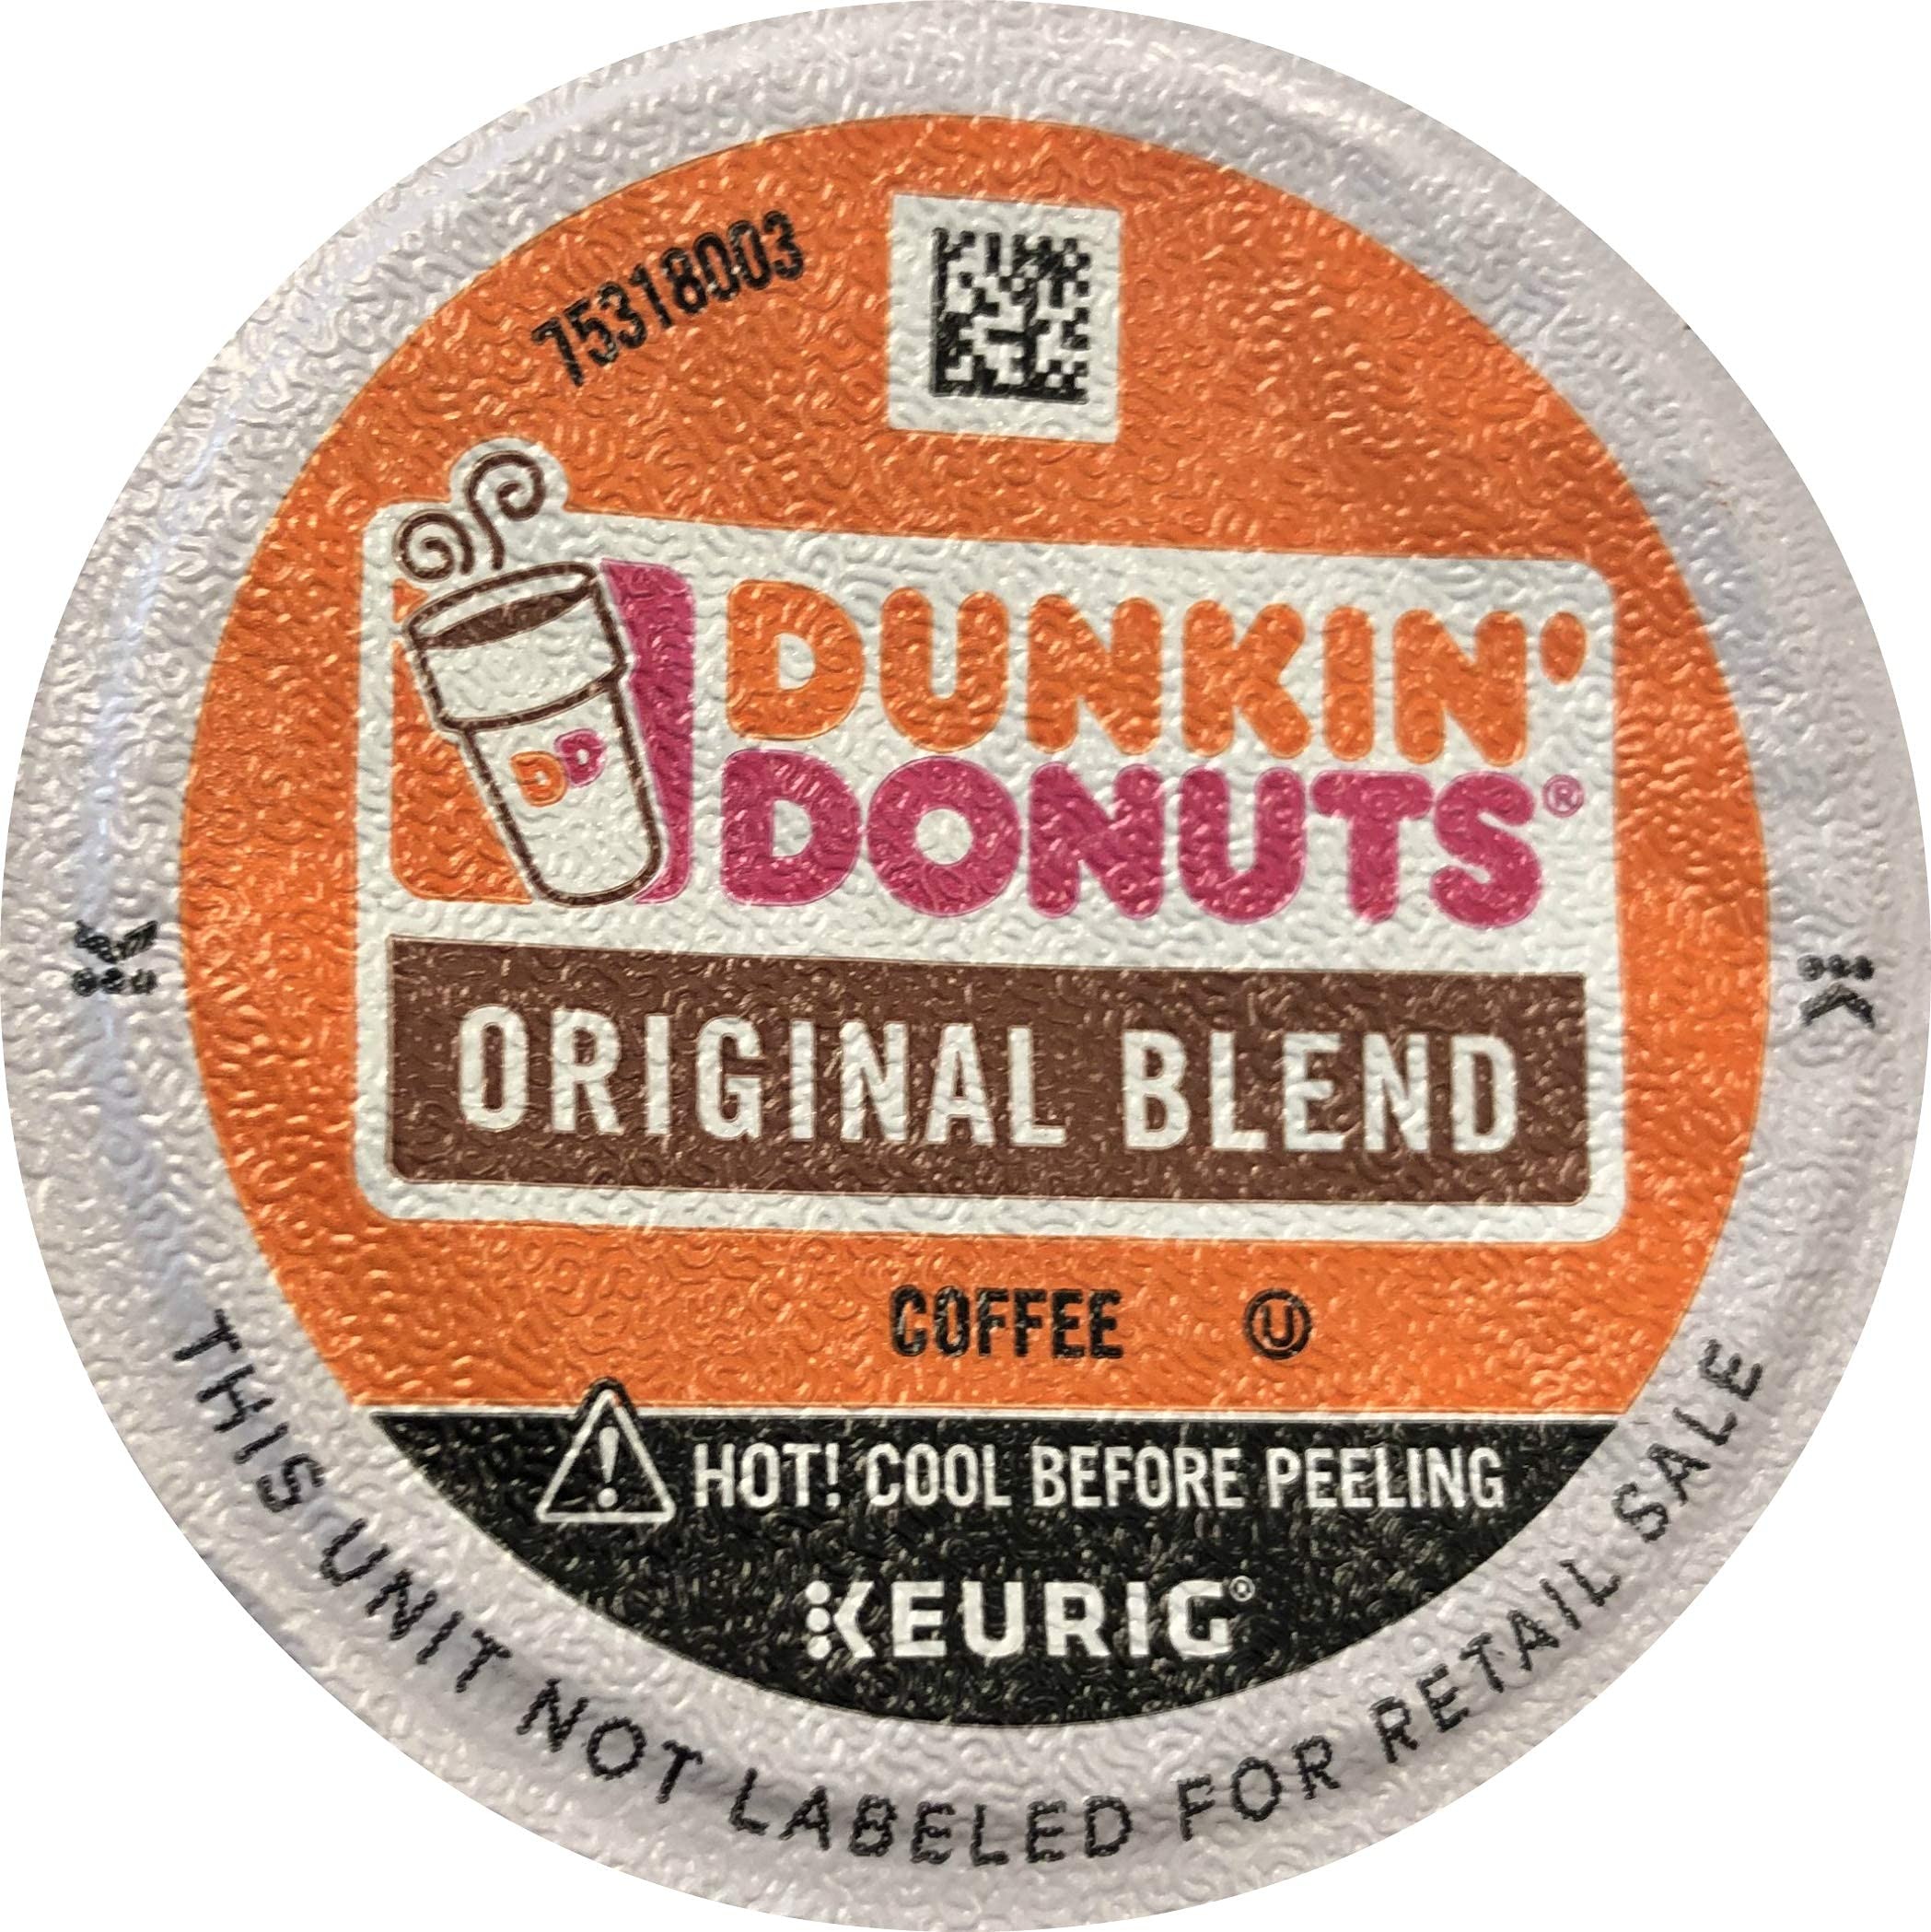
Item Name: Dunkin Donuts K-Cup Single Serve Pods, Original Blend, 96 Single Serve Pods (Packaging May Vary)
Bullet Point 1: Dunkin Donuts K-Cup Single Serve Pods, Original Blend, 96 Single Serve Pods (Packaging May Vary)
Bullet Point 2: Brewing occurs inside the K-Cup so no flavor residue is left behind to spoil the next cup.
Bullet Point 3: Single-serving packaging means no mess or wasted pots of coffee; for use with Keurig brewers
Bullet Point 4: Each K-Cup brews perfect individual servings; (Packaging May Vary)
Bullet Point 5: PLEASE NOTE THE PACKAGING CHANGE: DUE TO A RECENT PACKAGING CHANGE, THE GRAPHICAL DESIGN OF THE K-CUP LIDS MAY VARY SLIGHTLY FROM IMAGE. THE PRODUCT INGREDIENTS, ROAST, AMOUNT OF GRINDS, ETC. HAVE NOT CHANGED AND ARE EXACTLY THE SAME AS THIS PRODUCT HAS ALWAYS BEEN.
Product Description: Dunkin Donuts K-Cup Single Serve Pods, Original Blend, 96 Single Serve Pods (Packaging May Vary). PLEASE NOTE THE PACKAGING CHANGE: DUE TO A RECENT PACKAGING CHANGE, THE GRAPHICAL DESIGN OF THE K-CUP LIDS MAY VARY SLIGHTLY FROM IMAGE. THE PRODUCT INGREDIENTS, ROAST, AMOUNT OF GRINDS, ETC. HAVE NOT CHANGED AND ARE EXACTLY THE SAME AS THIS PRODUCT HAS ALWAYS BEEN.
Value: 96.0
Unit: Count

Price: 33.99